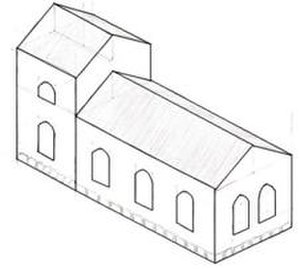
Krogsbølle / Krogsbølle Kirke
Illustration af hvordan kirken kunne have set ud
Bud på hvordan kirken i Krogsbølle på Lolland så ud
Krogsbølle var en landsby nordøst for Nakskovs centrum, dér hvor Svinglen ligger i dag.